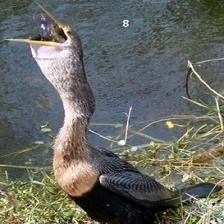
Species: ANHINGA
Scientific name: ANHINGA ANHINGA